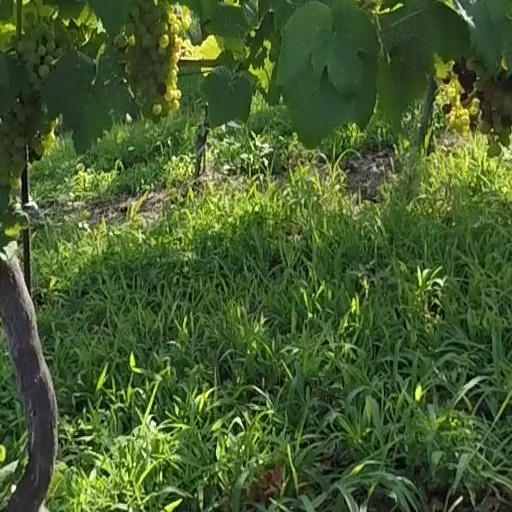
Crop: grape